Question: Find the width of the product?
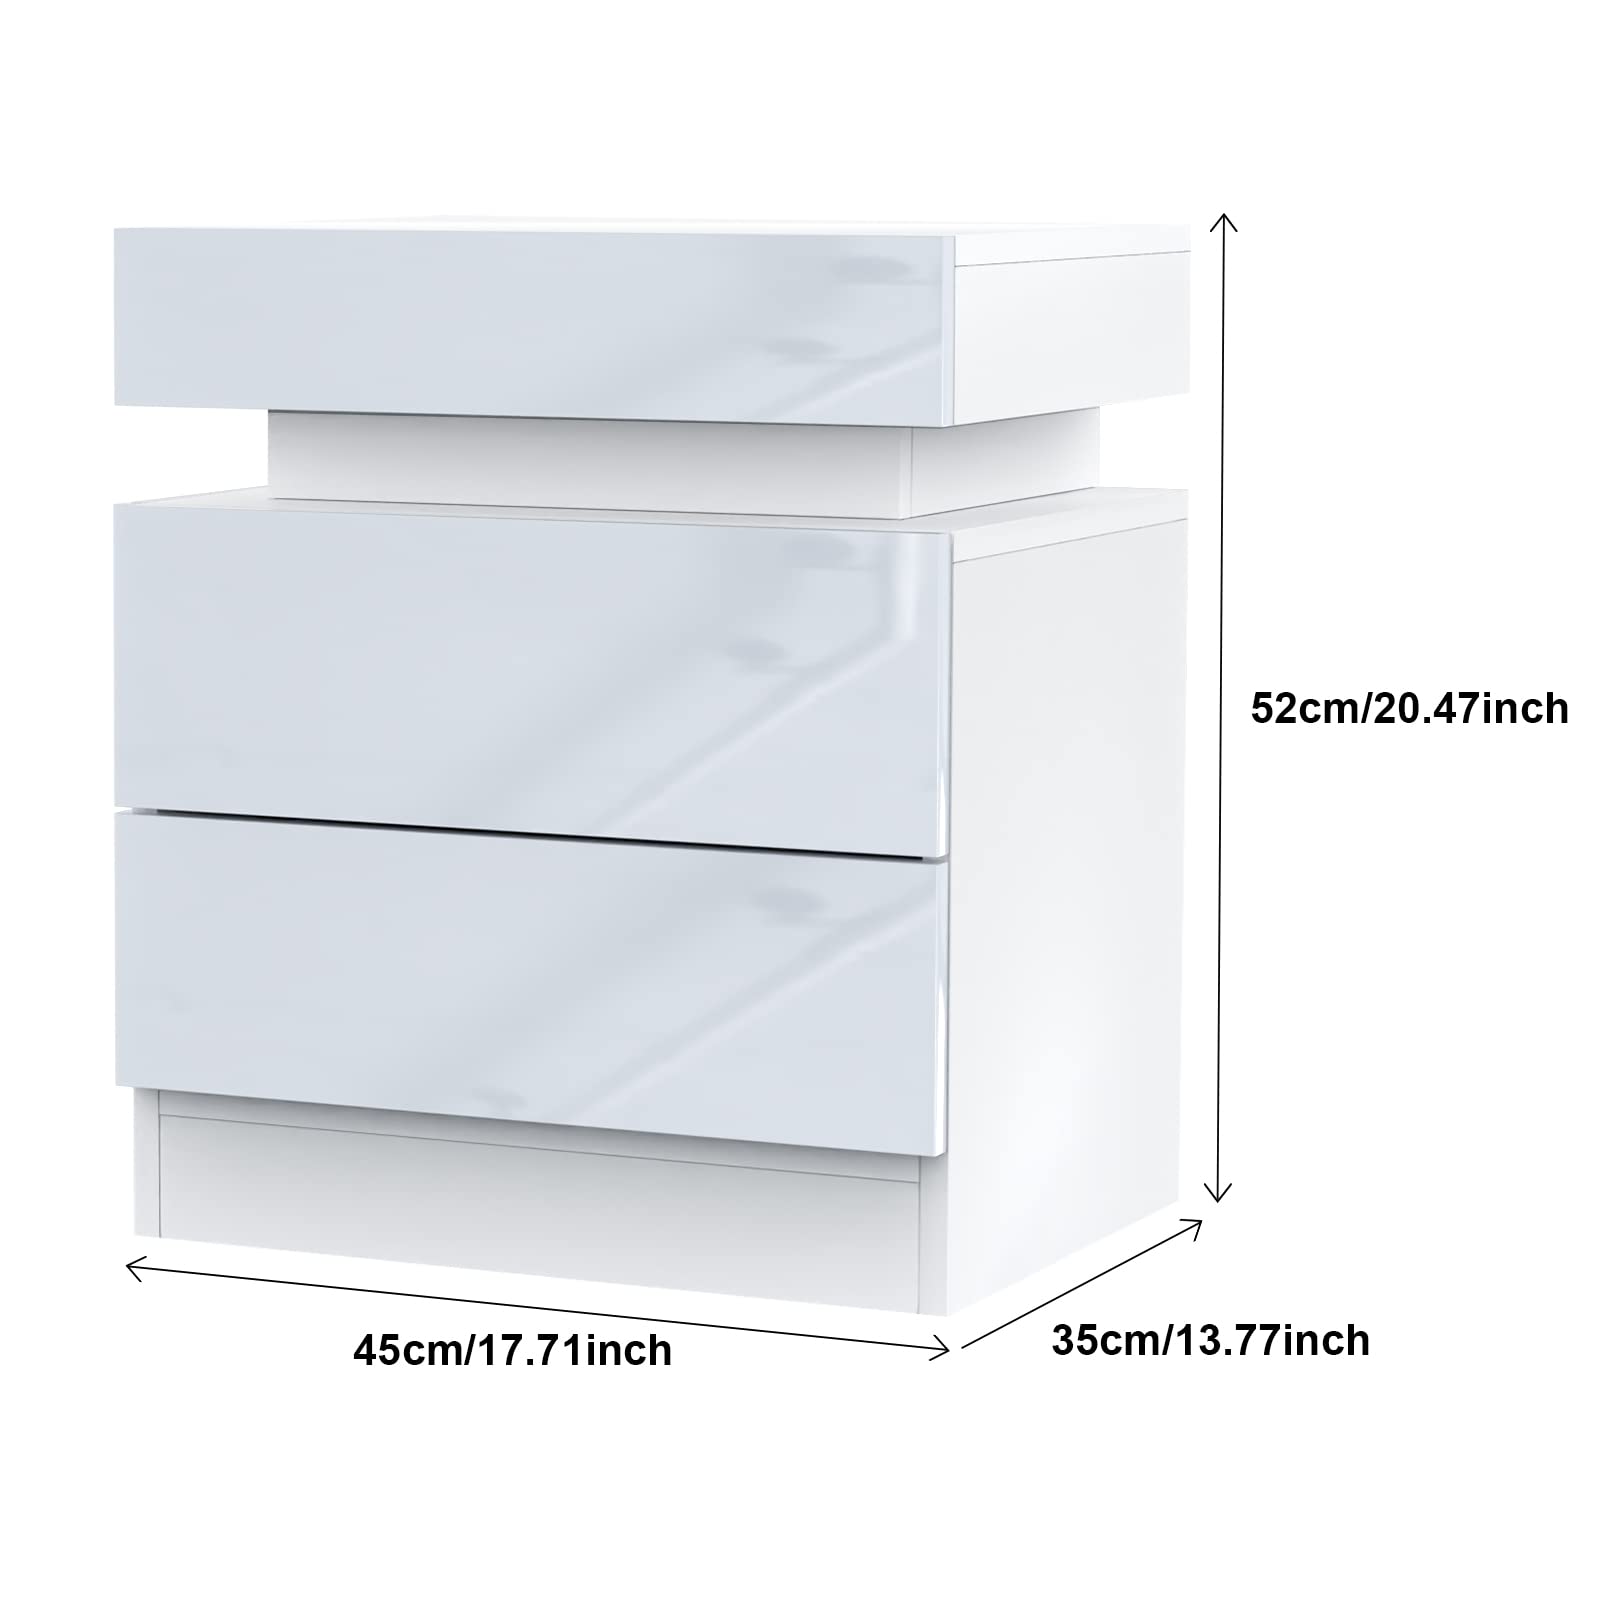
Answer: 45.0 centimetre